Öxarfjörður

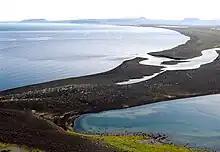
Öxarfjörður

Öxarfjörður is a broad fjord in northeastern Iceland, situated between the Tjörnes and Melrakkaslétta headlands.